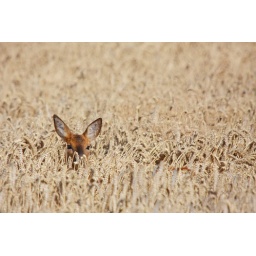
At last, some wildlife!We did see some animals in Scotland. This is a red deer, hiding in a field at Spey Bay.